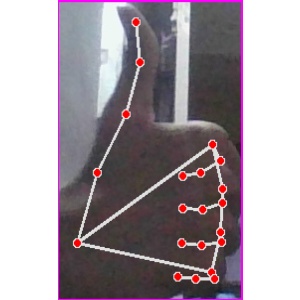
अक्षर: थ